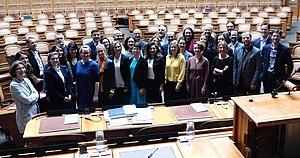
Les Verts suisses ou Parti écologiste suisse, est un parti politique écologiste suisse. Les Verts sont issus de deux courants historiques, une aile rouge-verte, clairement marquée à gauche, et une aile plus centriste. Dans quelques cantons, il y a eu deux partis verts, représentants chacun une tendance. Cette situation a tendance à disparaître, même si elle subsiste encore dans certains cantons. Au niveau des élus fédéraux, les Verts se situent à gauche.